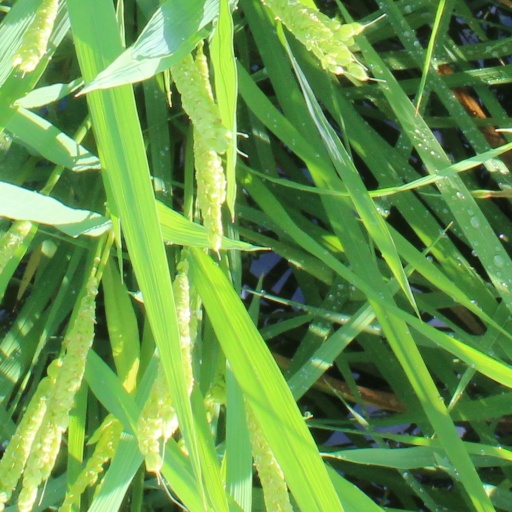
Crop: rice